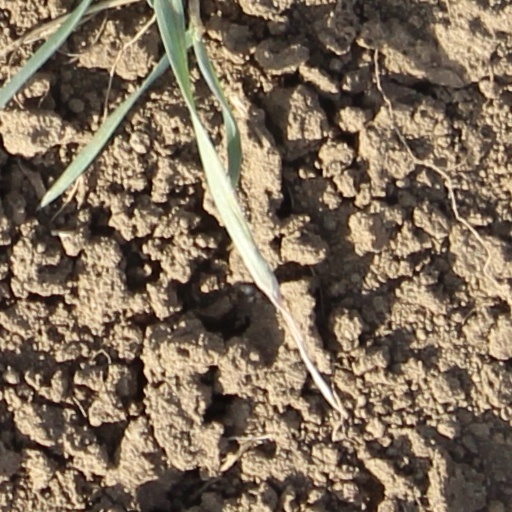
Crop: wheat